Portuguese Restoration War

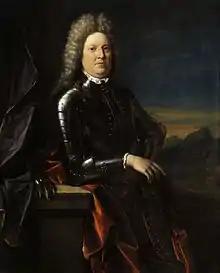
Frederico, Count of Mértola, who was in command of the English contingent brigade in Portugal

England was then embroiled in its own civil war. Portuguese problems in dealing with England arose from the fact that the English Parliament fought and won its anti-royalist war while, at the same time, Portugal's royal court continued to receive and recognize English princes and nobles. The strained relations persisted during the short-lived Commonwealth period, when the republican government that had deposed Charles I ruled England and then Ireland and Scotland.